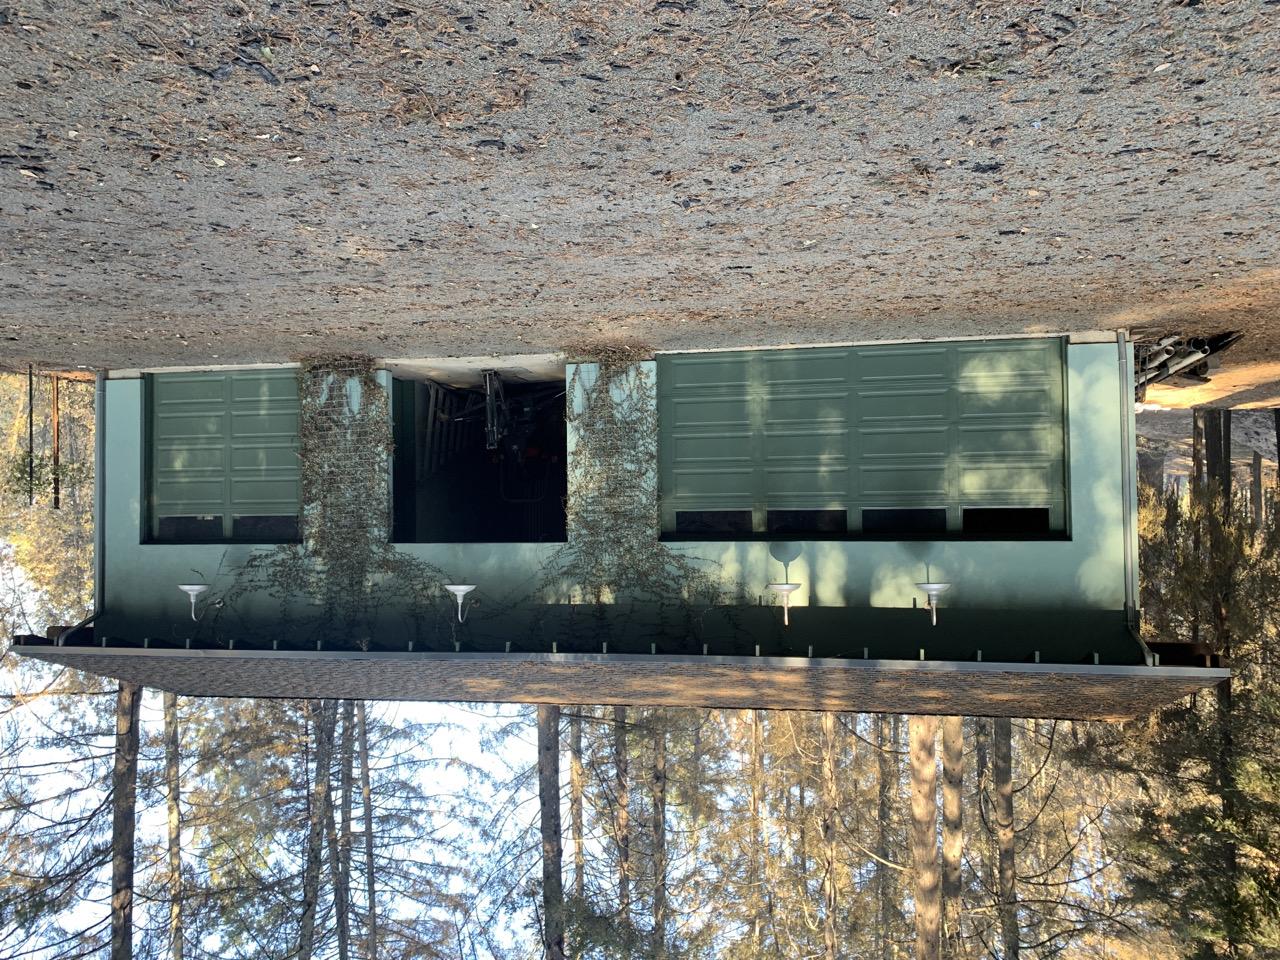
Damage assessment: no_damage